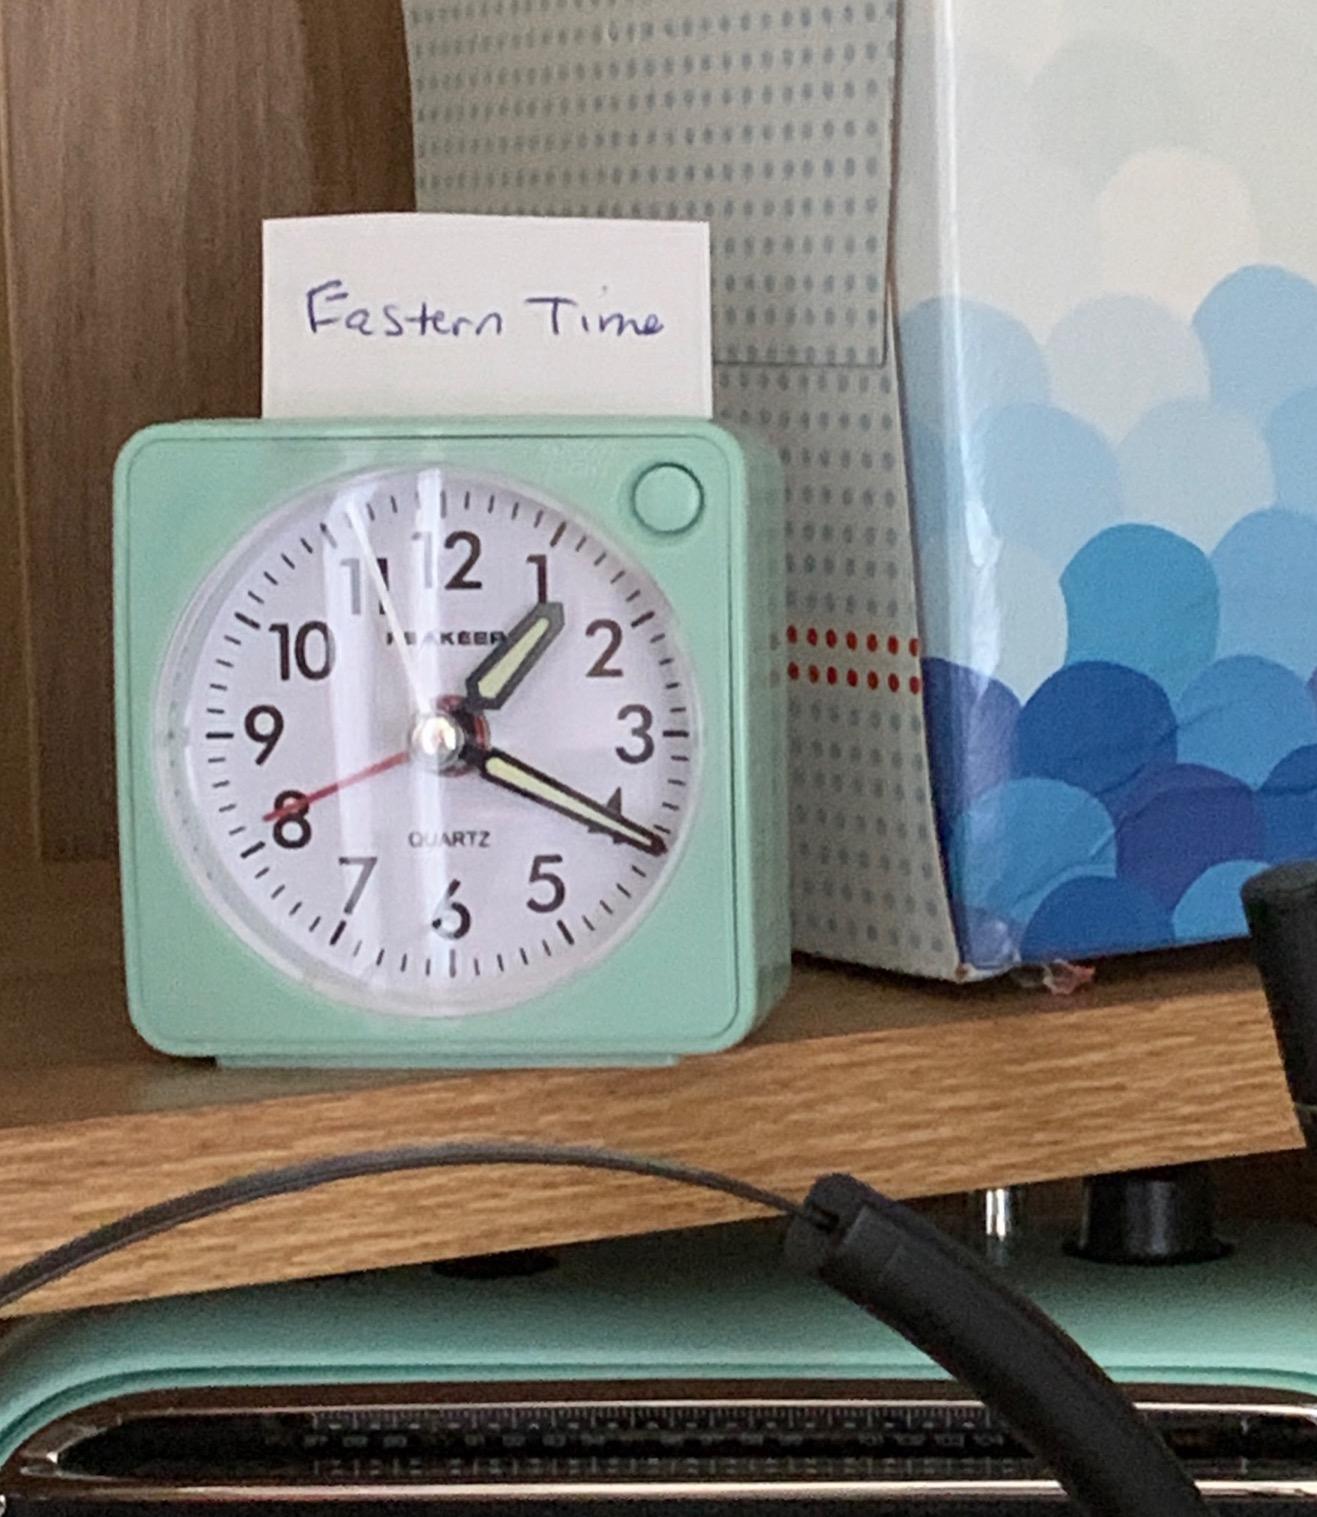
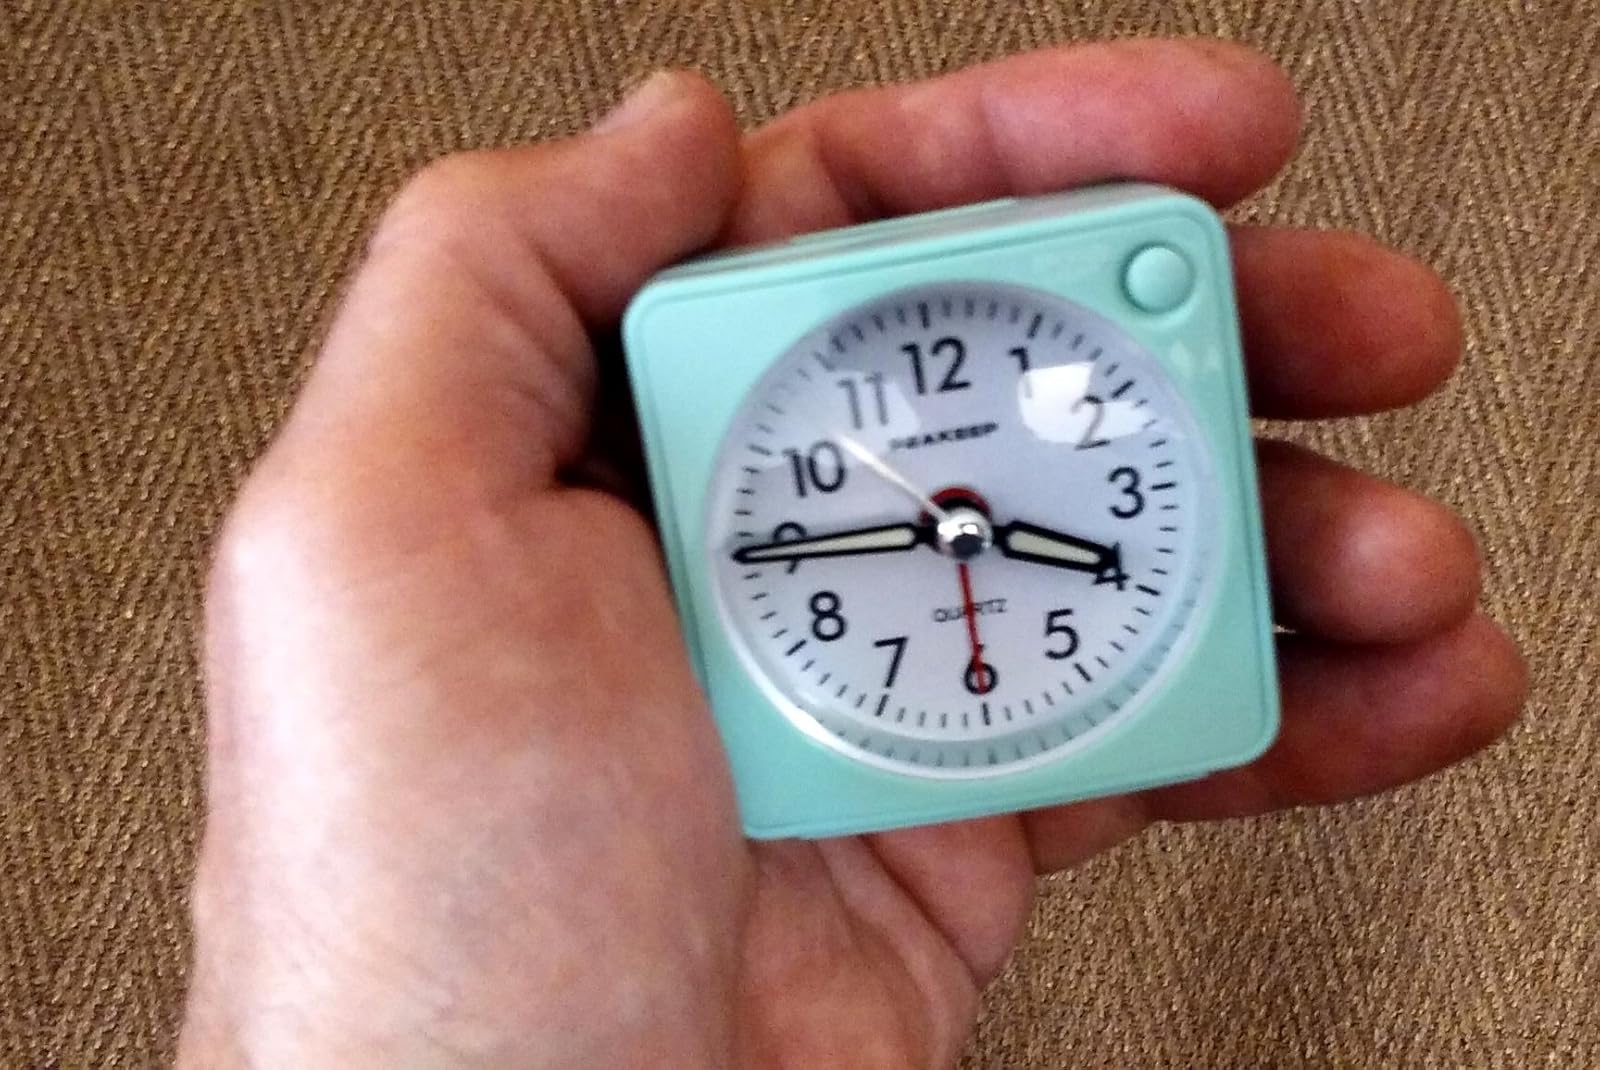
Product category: clock
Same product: yes